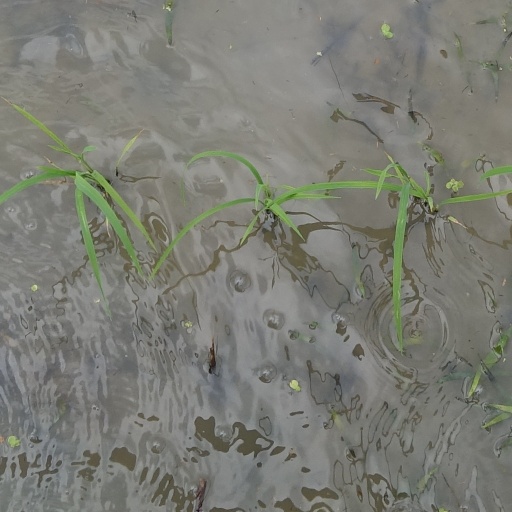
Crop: rice